Quantification Settlement Agreement

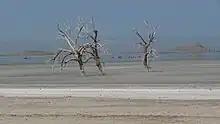
Drowned trees in the dry bed of the Salton Sea

Opposition to the agreement has been centered with two main groups: Protect Our Water and Environmental Rights (POWER), an environmental organization, and local farmers from the Imperial Valley. POWER has argued for traditional methods of water conservation, such as reuse and recycling in urban areas in place of a transfer of water from the Salton Sea. The salinity of the lake has increased substantially, and conservationists argue that this has damaged the surrounding ecosystem. Restoration efforts have been championed by local politicians, as the Salton Sea is prominent for being the largest man-made lake in California.